Denis Sassou Nguesso

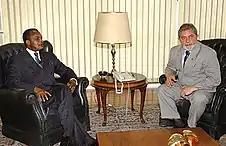
Luiz Inácio Lula da Silva (right) and Sassou Nguesso in June 2005

A government was announced on 2 November 1997; it consisted mainly of members and relatives of the FDU (Forces Démocratiques unifies, a coalition between the PCT and other parties supporting Sassou Nguesso) as well as two members respectively of UPADS and MCDDI, who were not chosen by the presidents in exile.